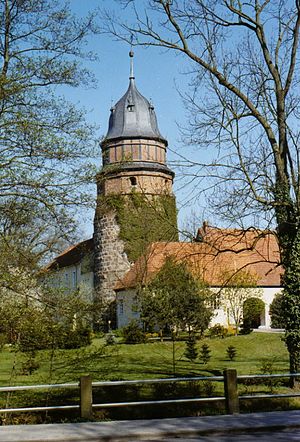
Diepholz
Diepholz Slot
Diepholz er en by i Landkreis Diepholz i den tyske delstat Niedersachsen, beliggende omtrent 45 km nordøst for Osnabrück, og 60 km sydvest for Bremen.